John David Duty

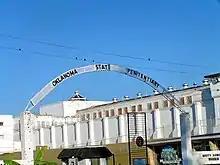
Duty was executed at Oklahoma State Penitentiary, where he had previously strangled fellow inmate Curtis Wise.

Duty's execution was carried out on December 16, 2010, at Oklahoma State Penitentiary. At noon, Duty was granted his last meal request, which included a double cheeseburger with mayonnaise, a foot-long hot dog with cheese, mustard and onions, a cherry limeade, and a banana shake. He then met with a prison chaplain, his attorneys, and his family. Duty addressed the family of the victim in his final statement, "I hope one day you'll be able to forgive me, not for my sake, but for your own. Thank you, Lord Jesus. I'm ready to go home." Witnesses included media, Duty's legal team, and his brother and sister-in-law; the Wise family did not attend.